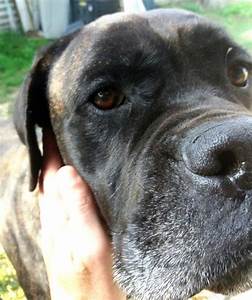
Label: dog